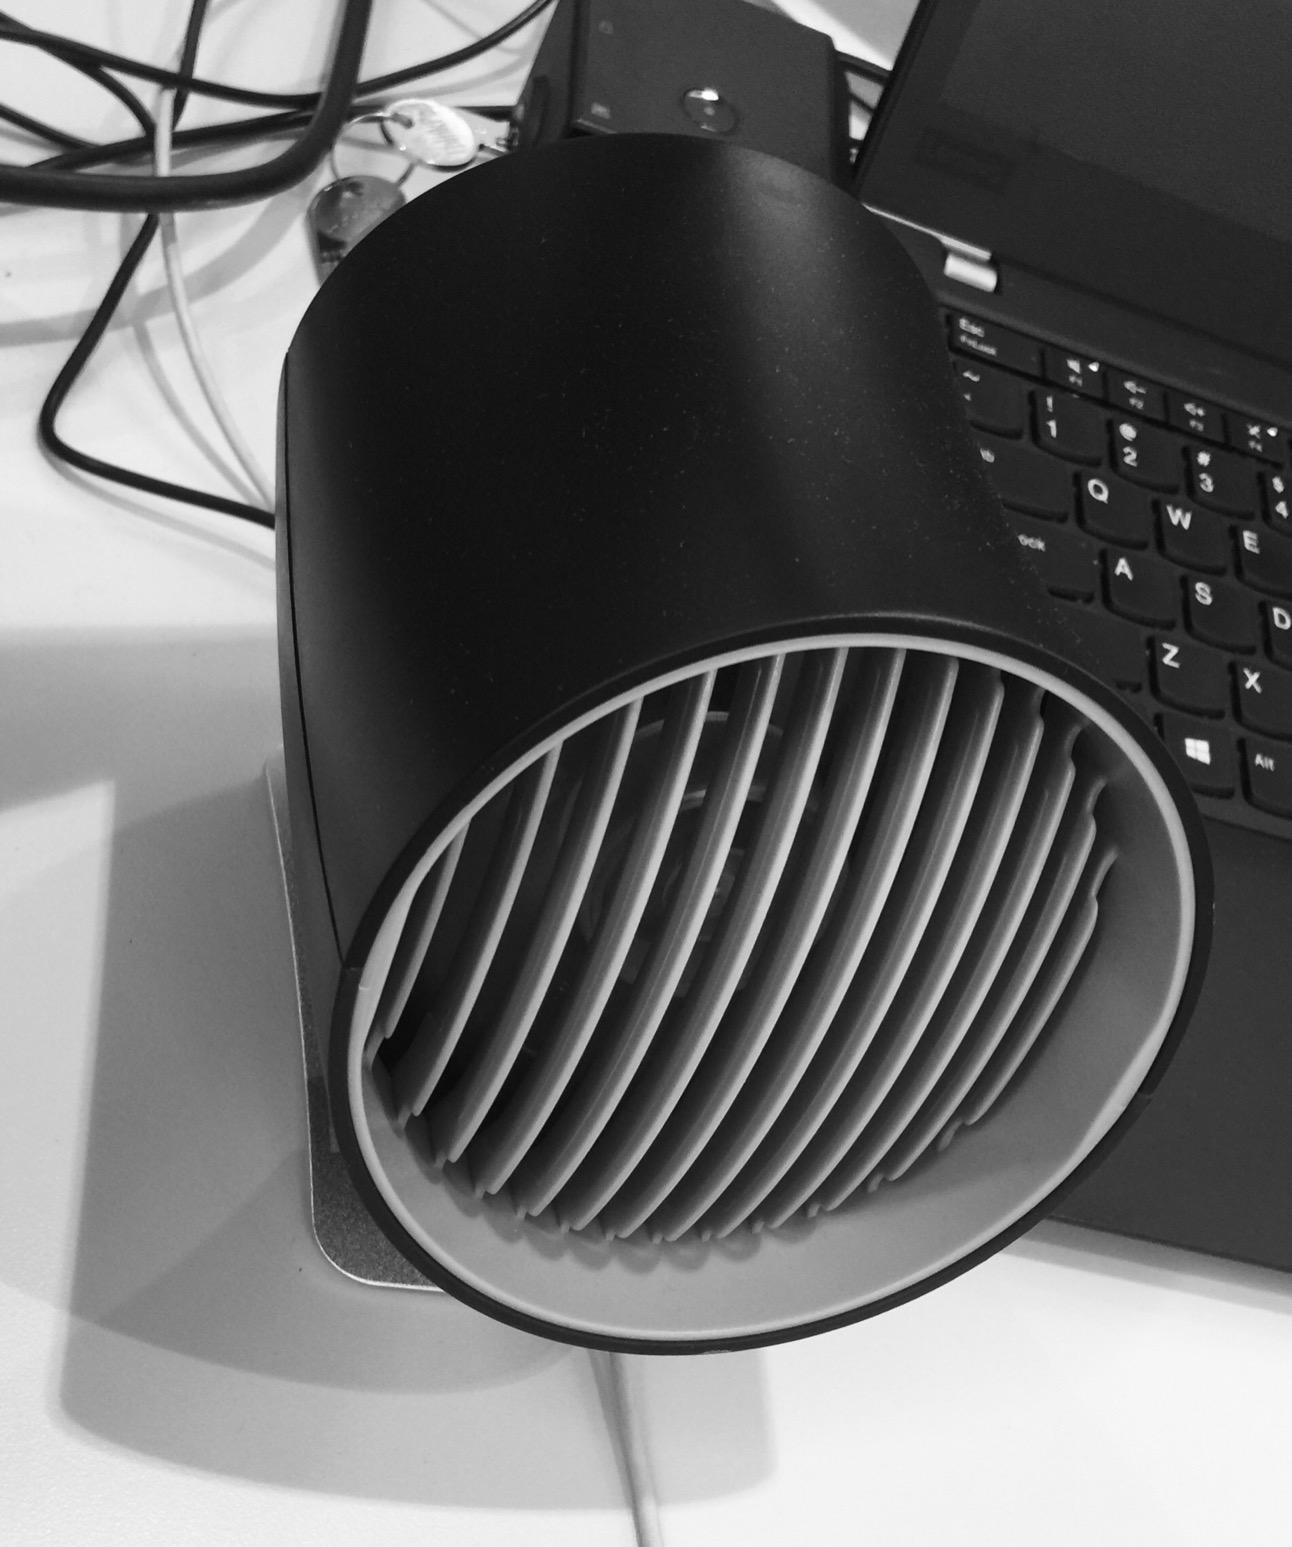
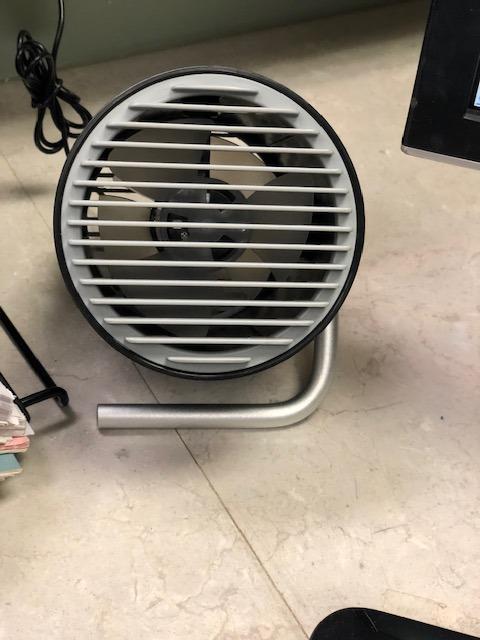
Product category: fan
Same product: no